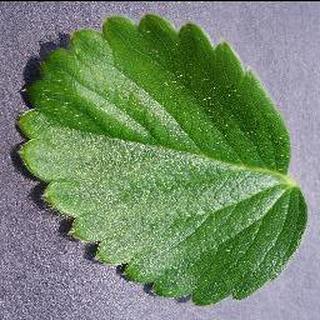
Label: healthy_strawberry